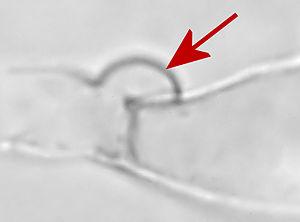
Les Dikarya sont un sous-règne de champignons du règne des Fungi. Il comprend les divisions des Ascomycota et des Basidiomycota.